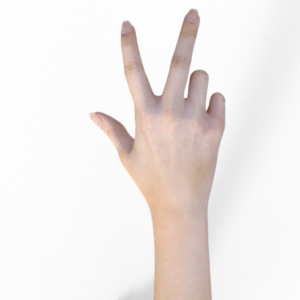
Label: scissors